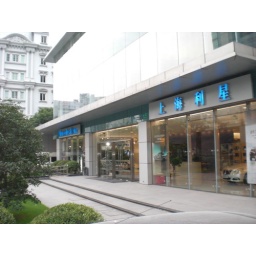
here the front of the dealer in shanghai , mercedes and smart ! showrooms on the ground floor and on the 4th or 5th floor